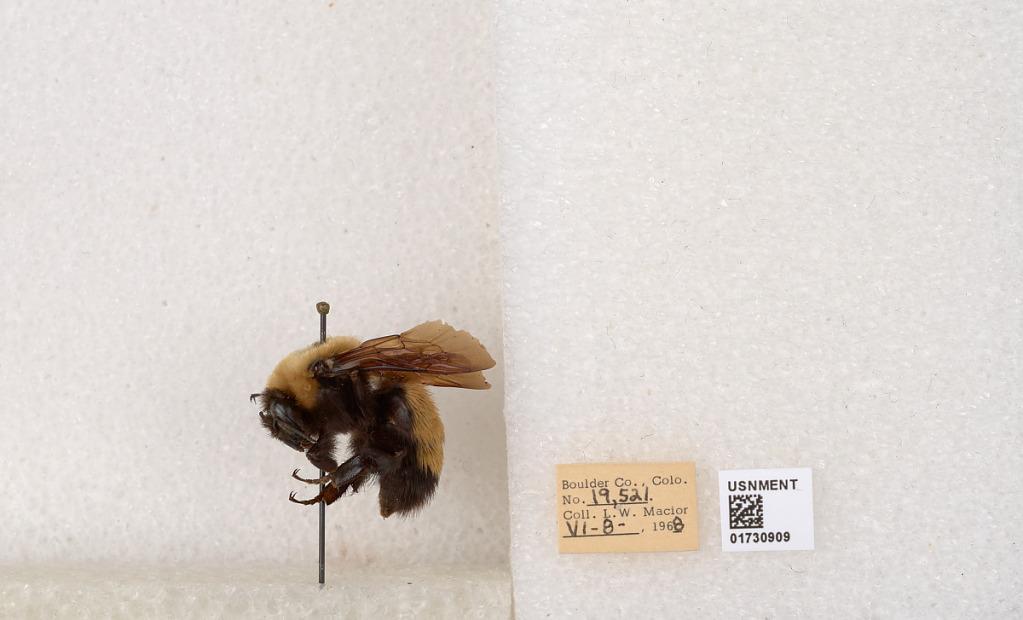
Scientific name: Bombus (Bombus) nevadensis Cresson
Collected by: L. Macior
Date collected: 1968-6-8
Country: United States
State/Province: Colorado
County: Boulder
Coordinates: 40.0925, -105.358